New France

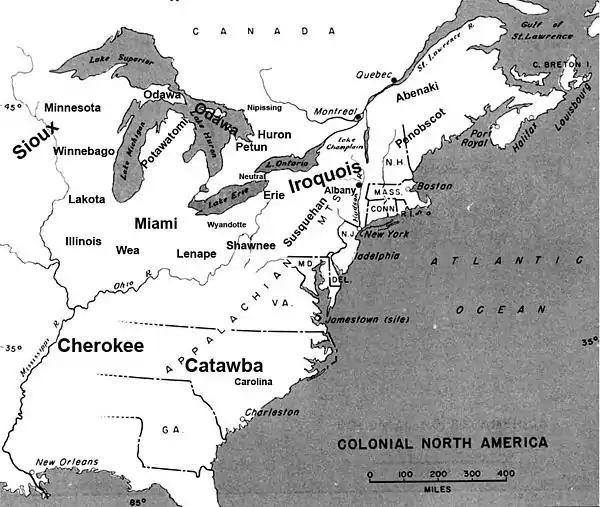
Map showing the approximate location of major Native American tribes and settlements

According to the staples thesis, the economic development of New France was marked by the emergence of successive economies based on staple commodities, each of which dictated the political and cultural settings of the time. During the 16th and early 17th centuries New France's economy was heavily centered on its Atlantic fisheries. This would change in the later half of the 17th and 18th centuries as French settlement penetrated further into the continental interior. Here French economic interests would shift and concentrate itself on the development of the North American fur trade. It would soon become the new staple good that would strengthen and drive New France's economy, in particular that of Montreal, for the next century.